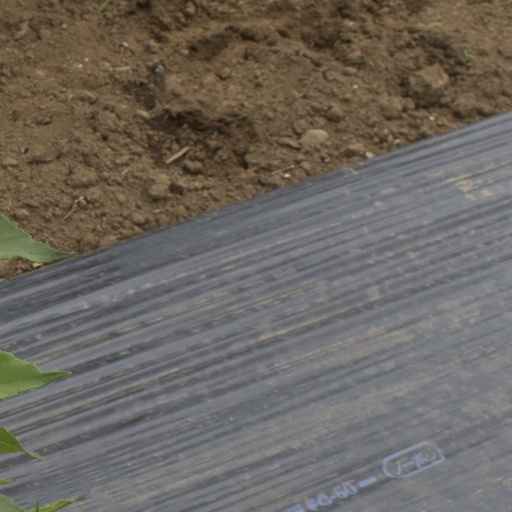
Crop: Jerusalem artichoke